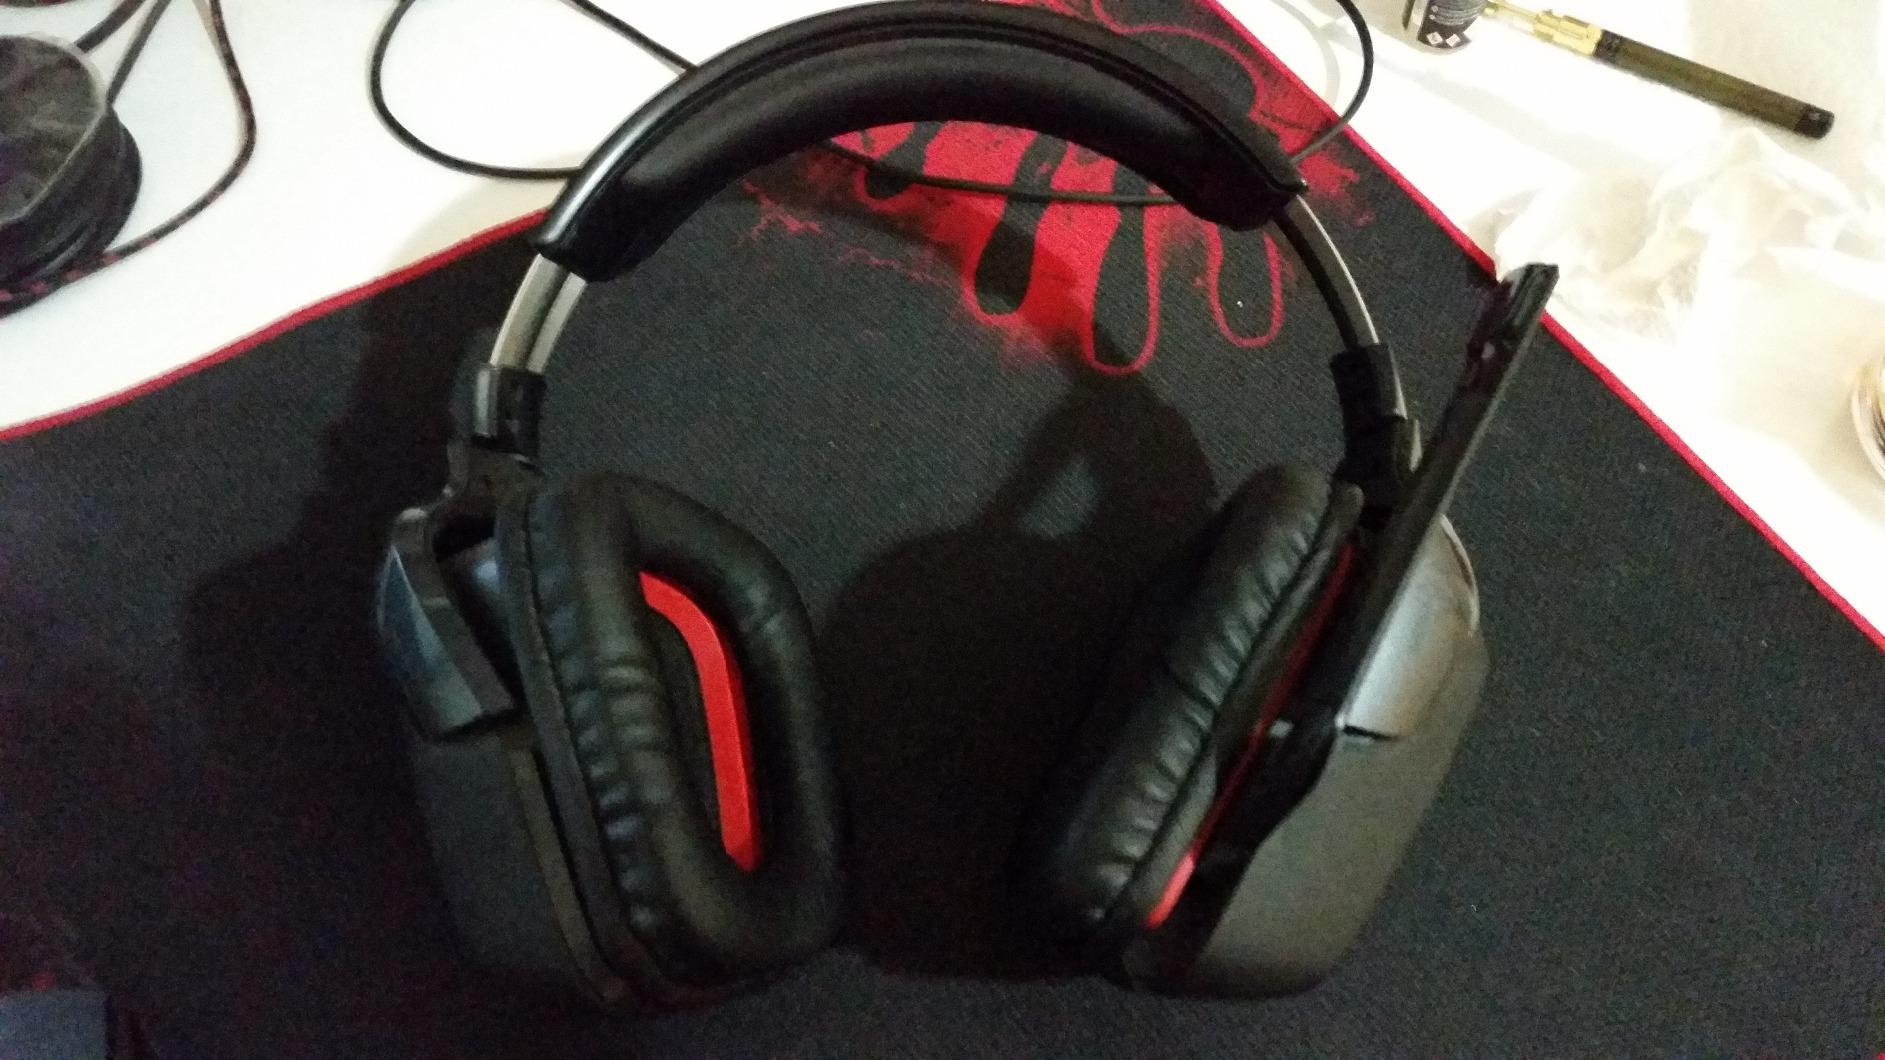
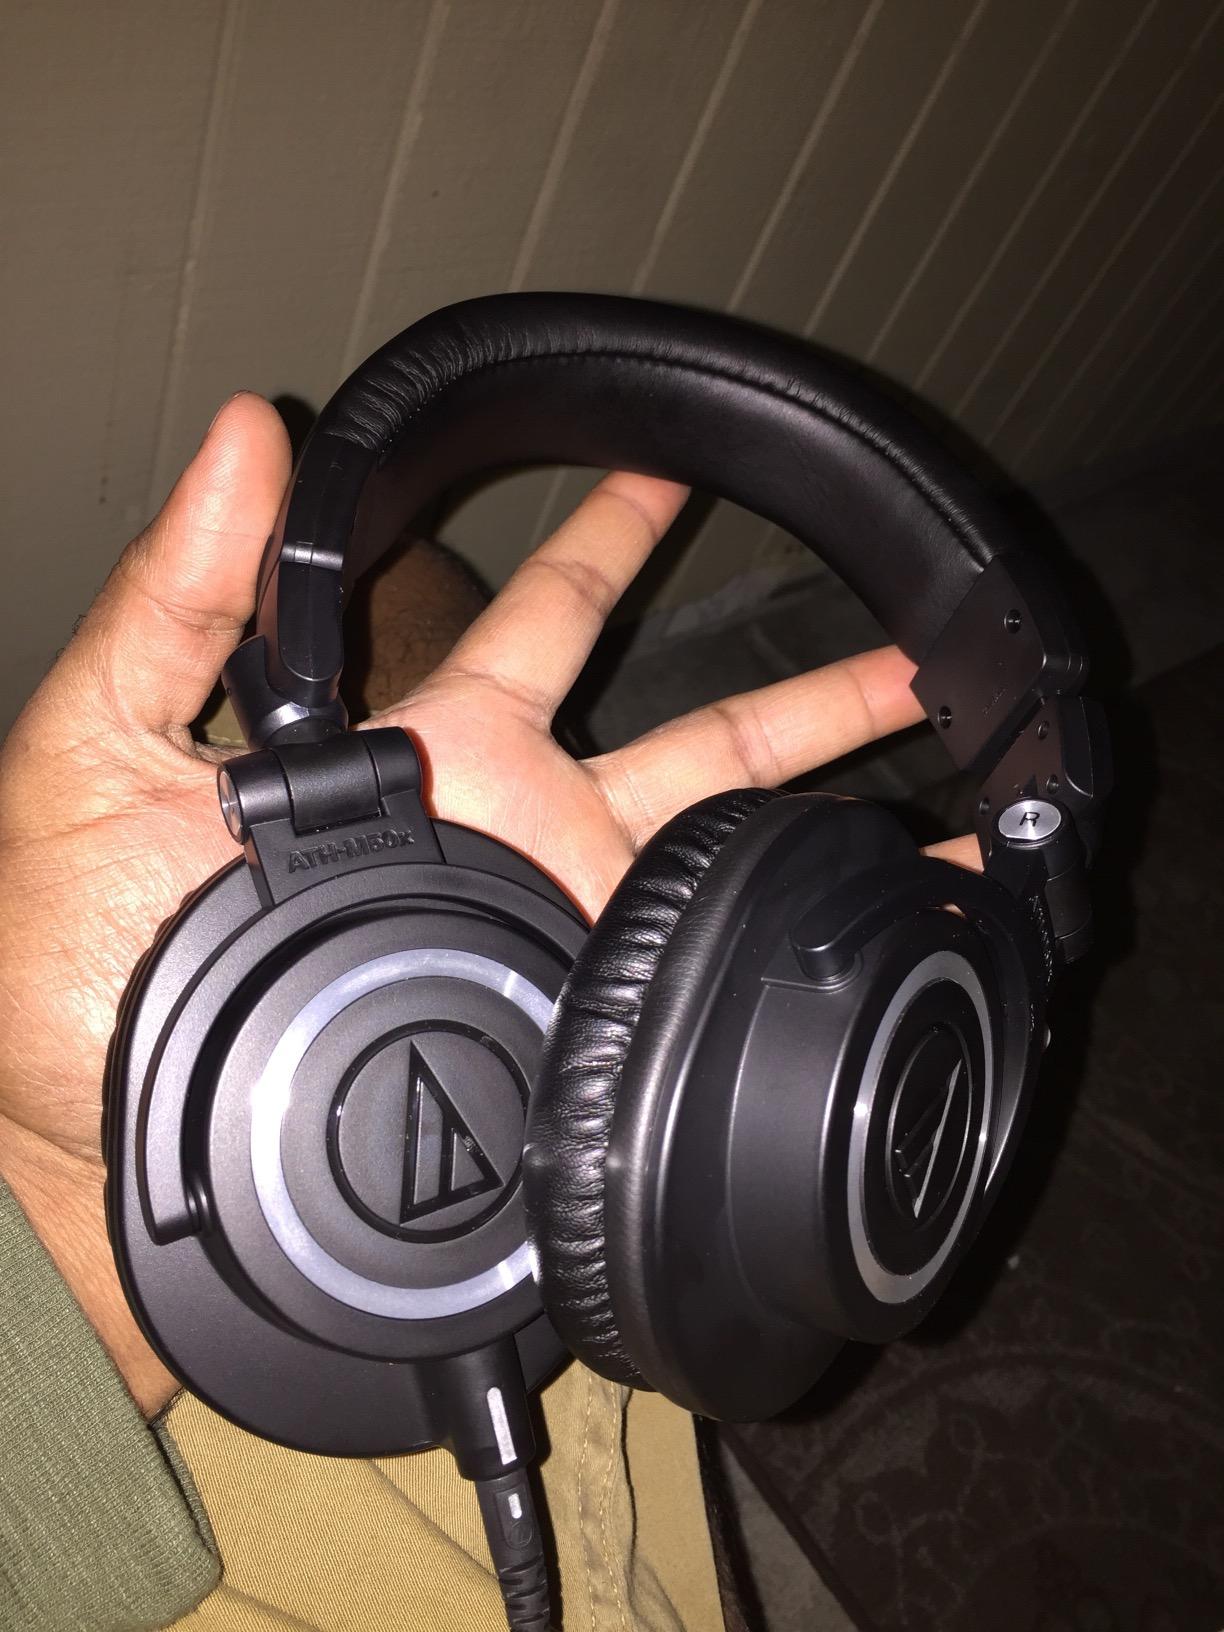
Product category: headphones
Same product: no